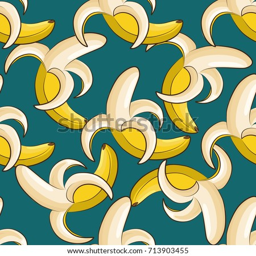
vector seamless pattern of ripe fresh yellow peeled bananas on a blue background